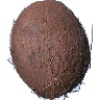
Label: Cocos 1